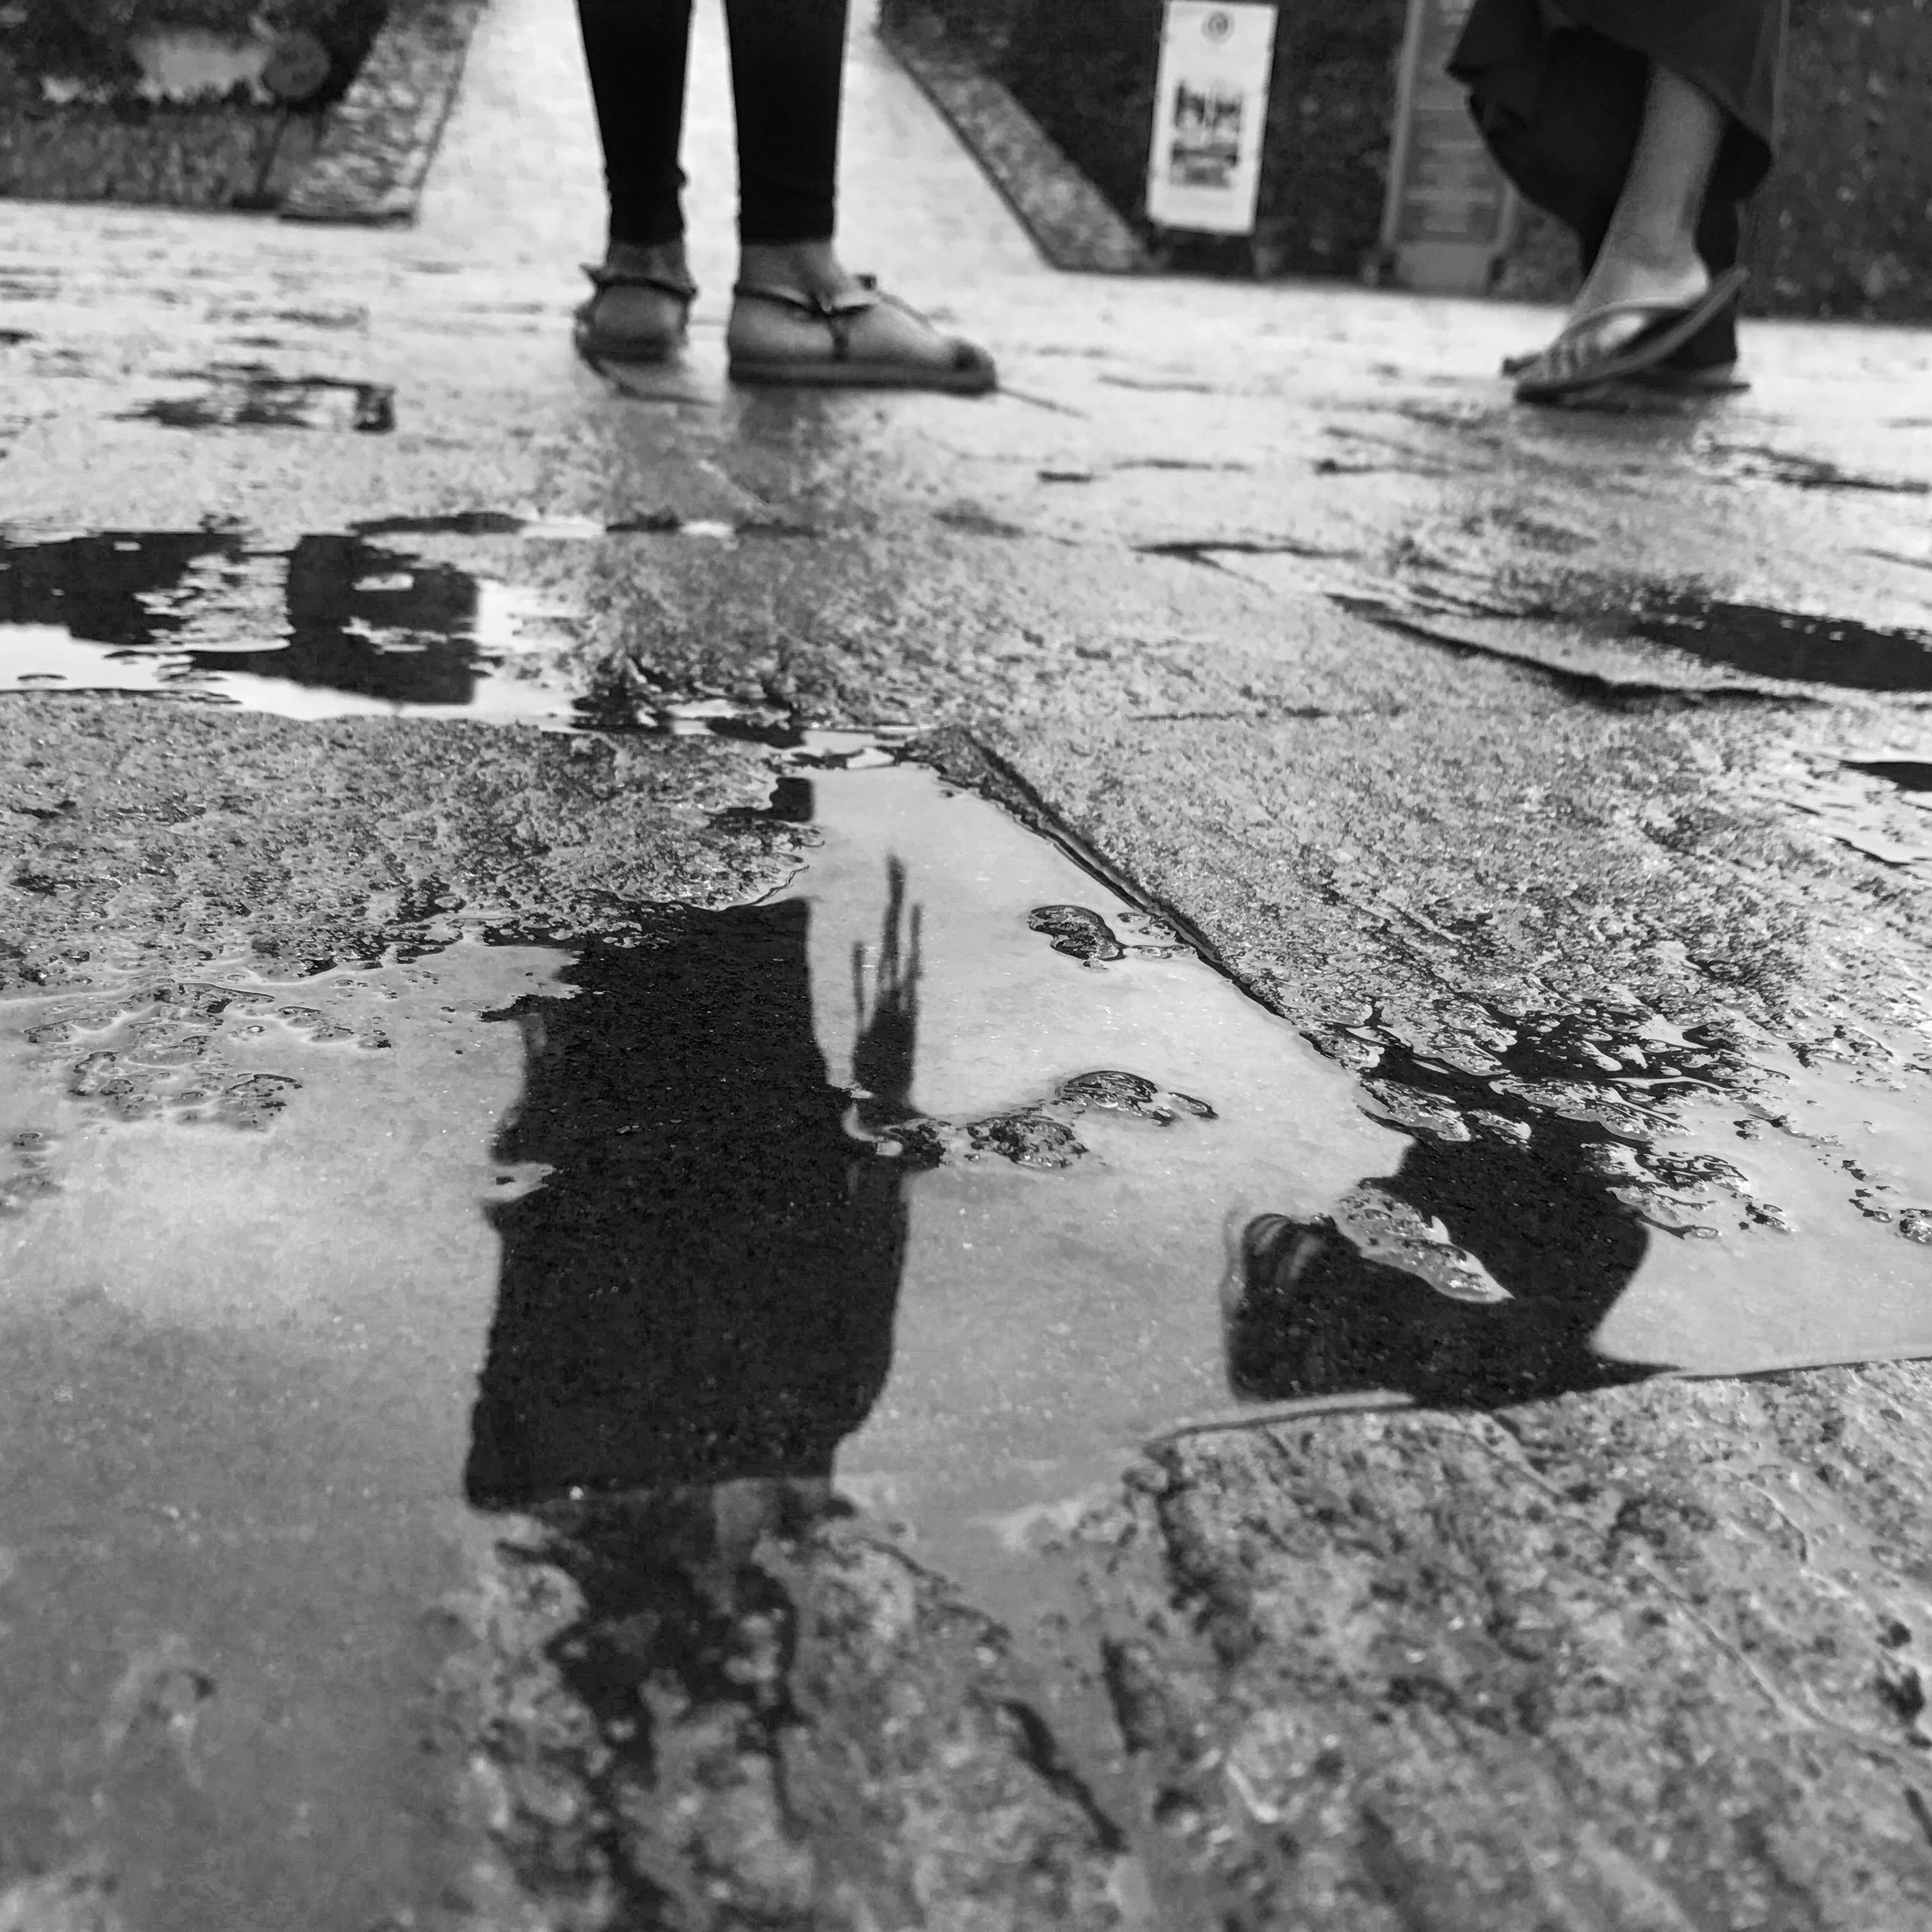
black and white, road, white, street, photography, asphalt, shadow, black, monochrome, infrastructure, photograph, road surface, monochrome photography